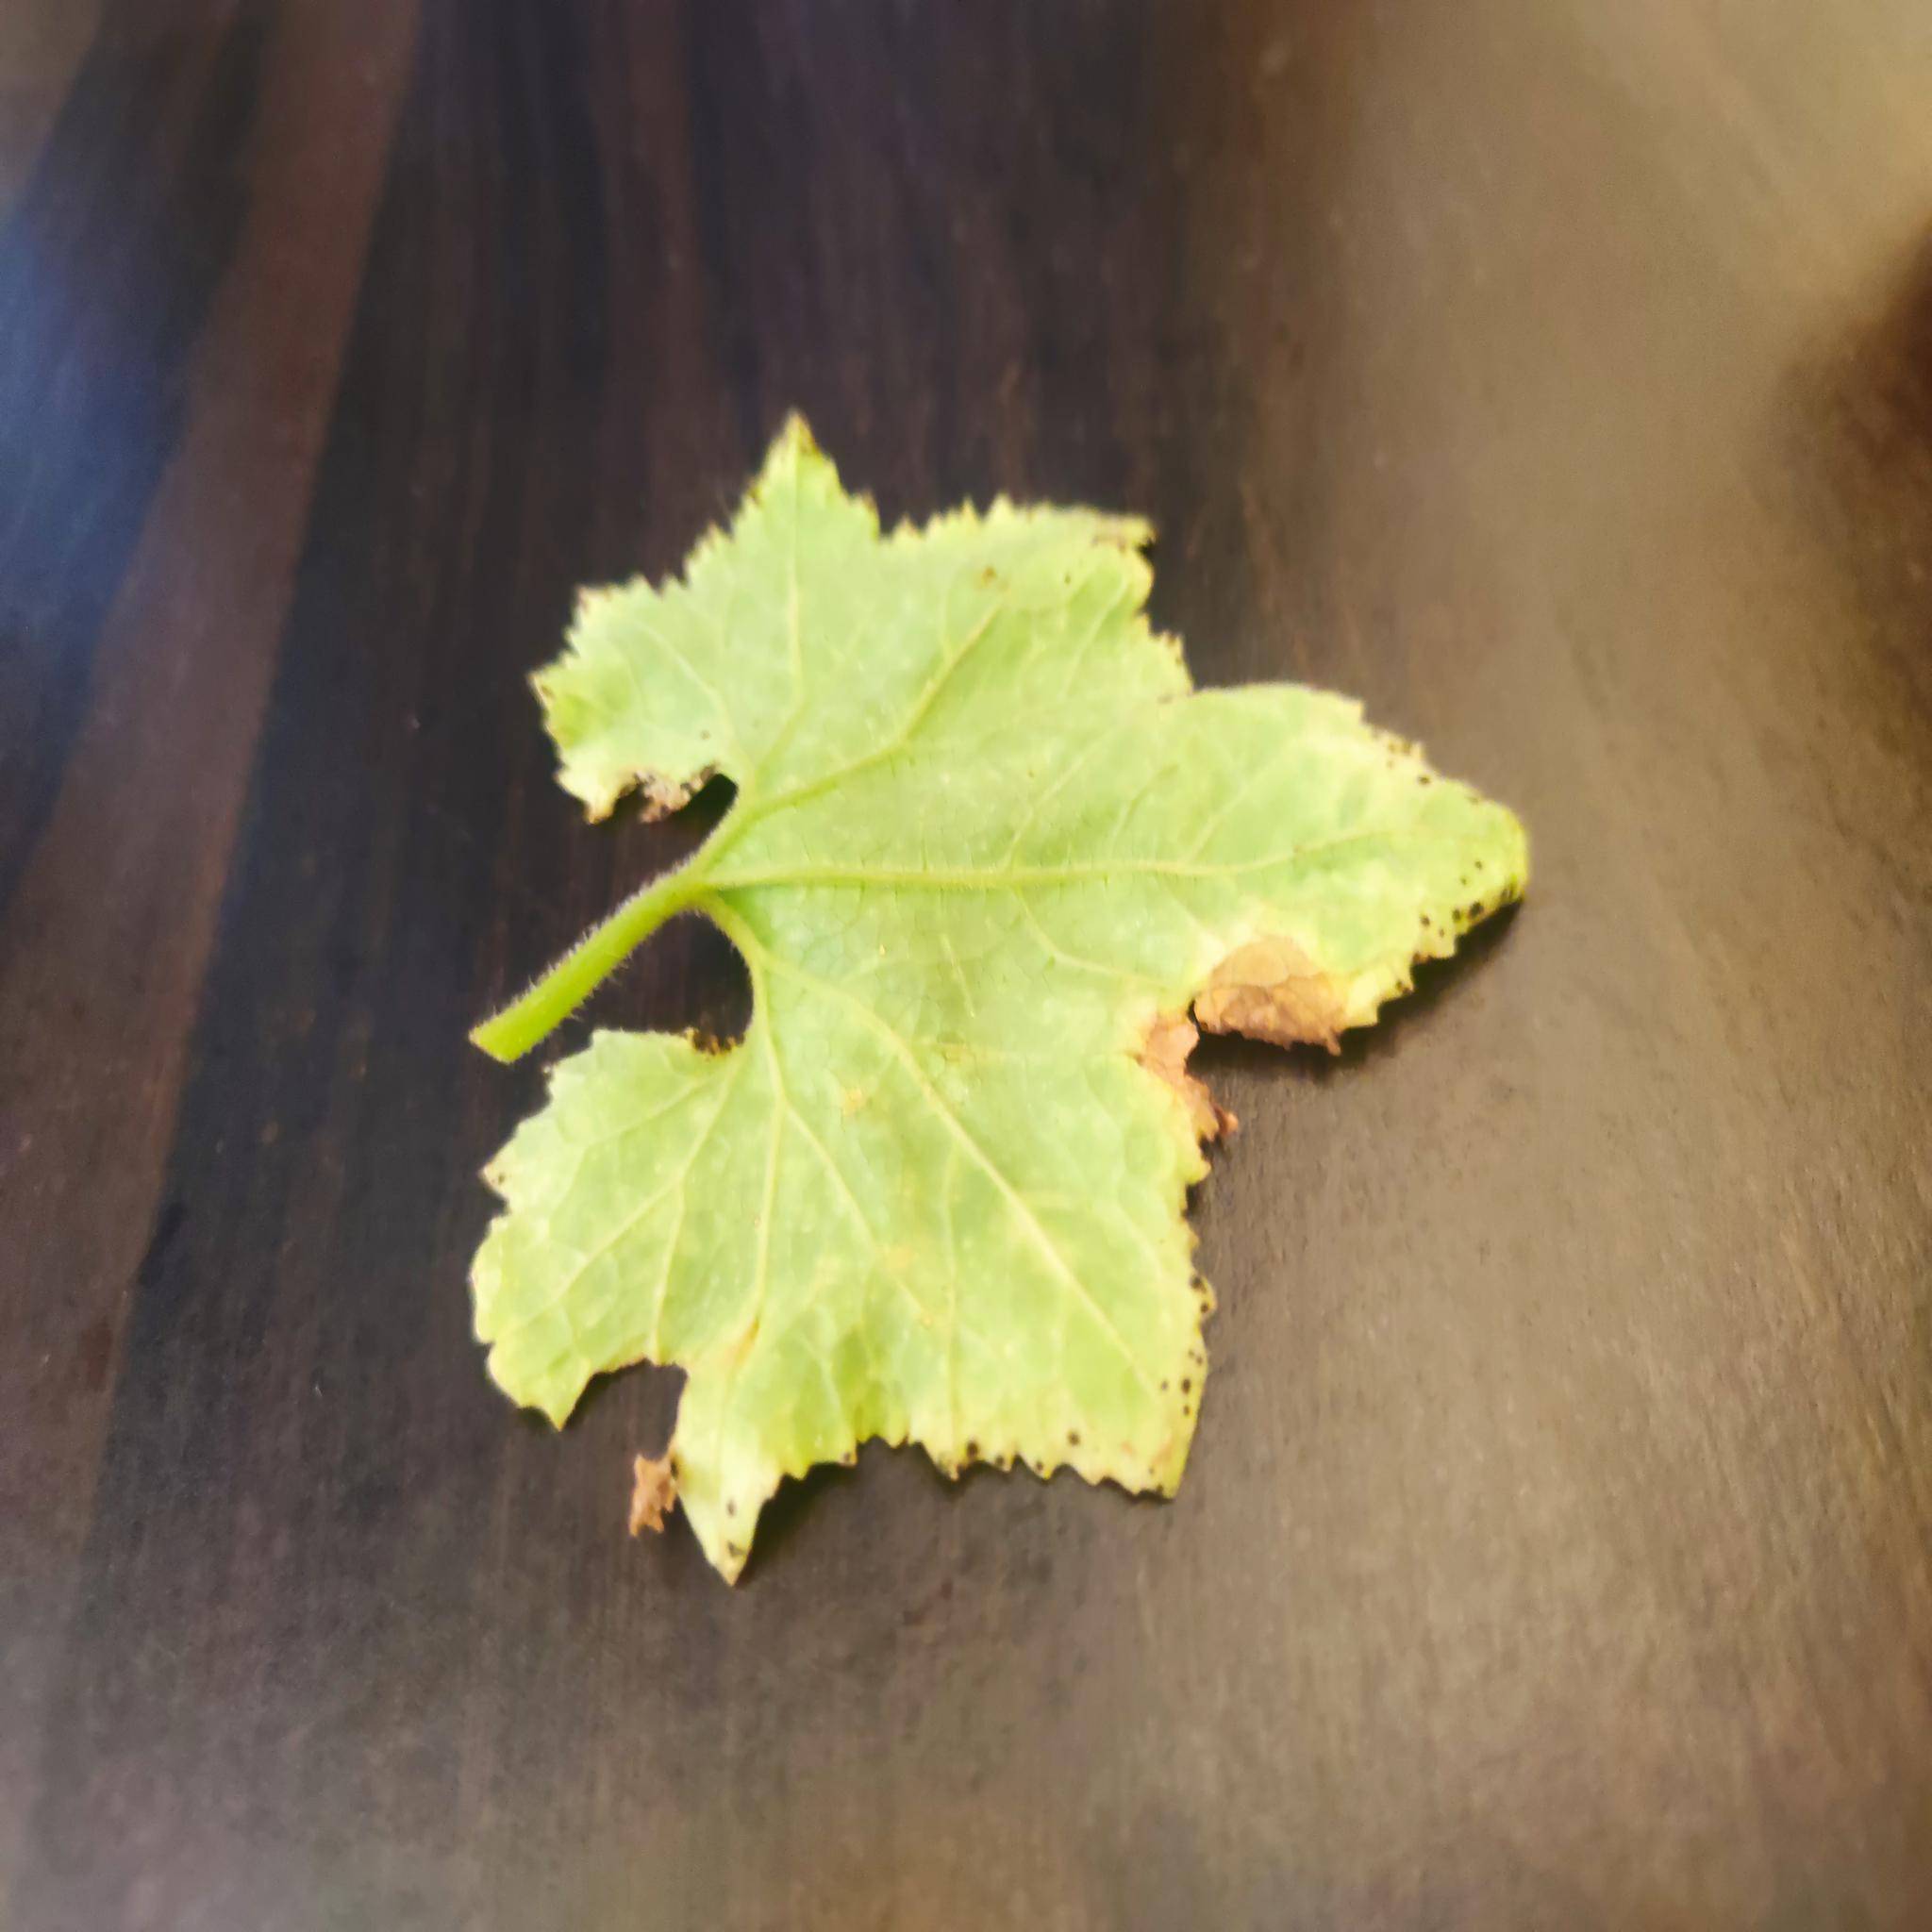
Label: Aphid